Château de Pleuville

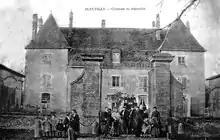
Château de Pleuville c.1905, from a postcard posted in 1908

The Château de Pleuville, in the village of Pleuville located in the north of the Charente département, is a rural château typical of the region. It was rebuilt by the Favre d'Echallens family in the 1860s, and survives unaltered, with a complete set of "communs" (multi-purpose outbuildings).